Steve O'Connell

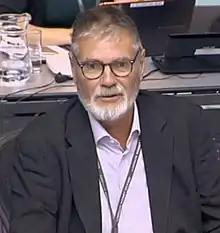

Stephen O'Connell (born 9 September 1956) is a British Conservative politician. He was a member of the London Assembly for Croydon and Sutton from 2008 until 2021 and a councillor in Croydon for Kenley from 2002 until 2021.